Mark Mendoza

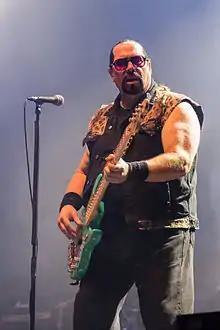
Mendoza in 2014

Mark "The Animal" Mendoza (born Mark Glickman, July 13, 1956) is an American bassist and a member of the heavy metal band Twisted Sister. He joined the band in 1978 after leaving the Dictators. He briefly played in Blackfoot in 1988 and with Leslie West projects. He is also a co-founder of Area 22 Productions where he hosts his weekly podcast 22 NOW.